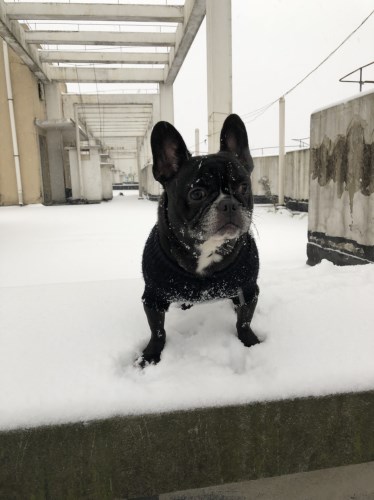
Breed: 1121-n000002-French_bulldog